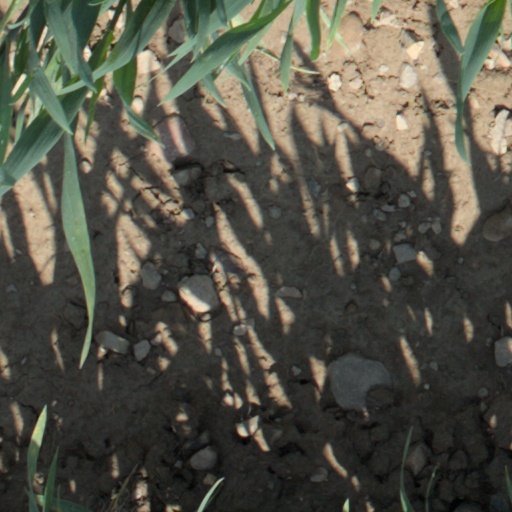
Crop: wheat